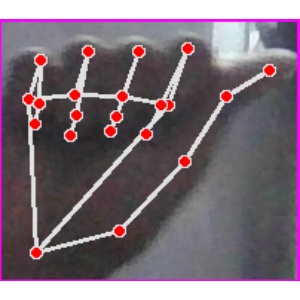
अक्षर: छ